Potonchán

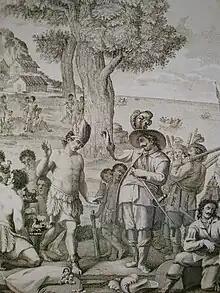
The encounter between Juan de Grijalva and the Mayan chief Tabscoob occurred in Potonchán on June 8, 1518.

The encounter between Juan de Grijalva and the Mayan chief Tabscoob occurred in Potonchán on June 8, 1518.